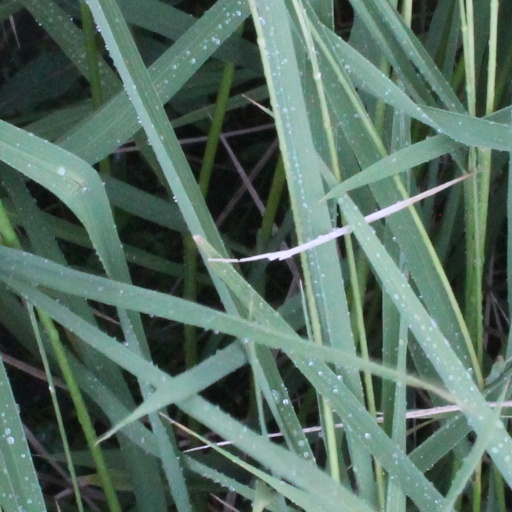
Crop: rice